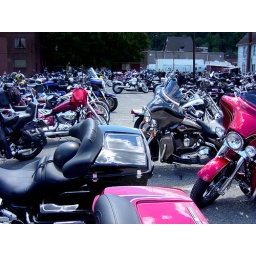
A sea of motorcycles parked near the the train station. Photograph courtesy of Brian M. Law.